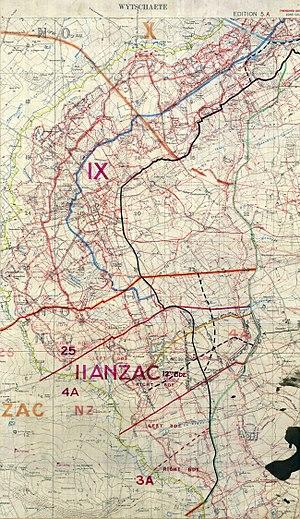
La seconde bataille de Messines, du 7 juin 1917 au 14 juin 1917 est une offensive de la 2ᵉ armée britannique du général Plumer près de la ville de Messines en Flandre occidentale belge pendant la Première Guerre mondiale contre la IVᵉ armée allemande dirigée par le général von Armin sur le front occidental.